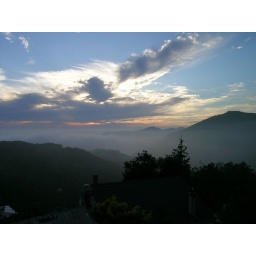
Just below those clouds we were swiming in the ocean about 15 mintues prior and it was sunny.